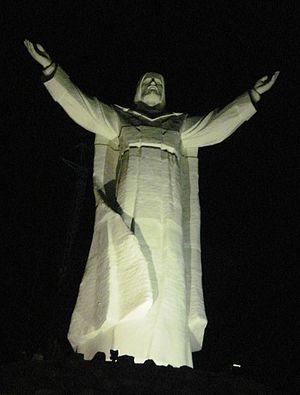
Świebodzin - est une ville de l'Ouest de la Pologne.